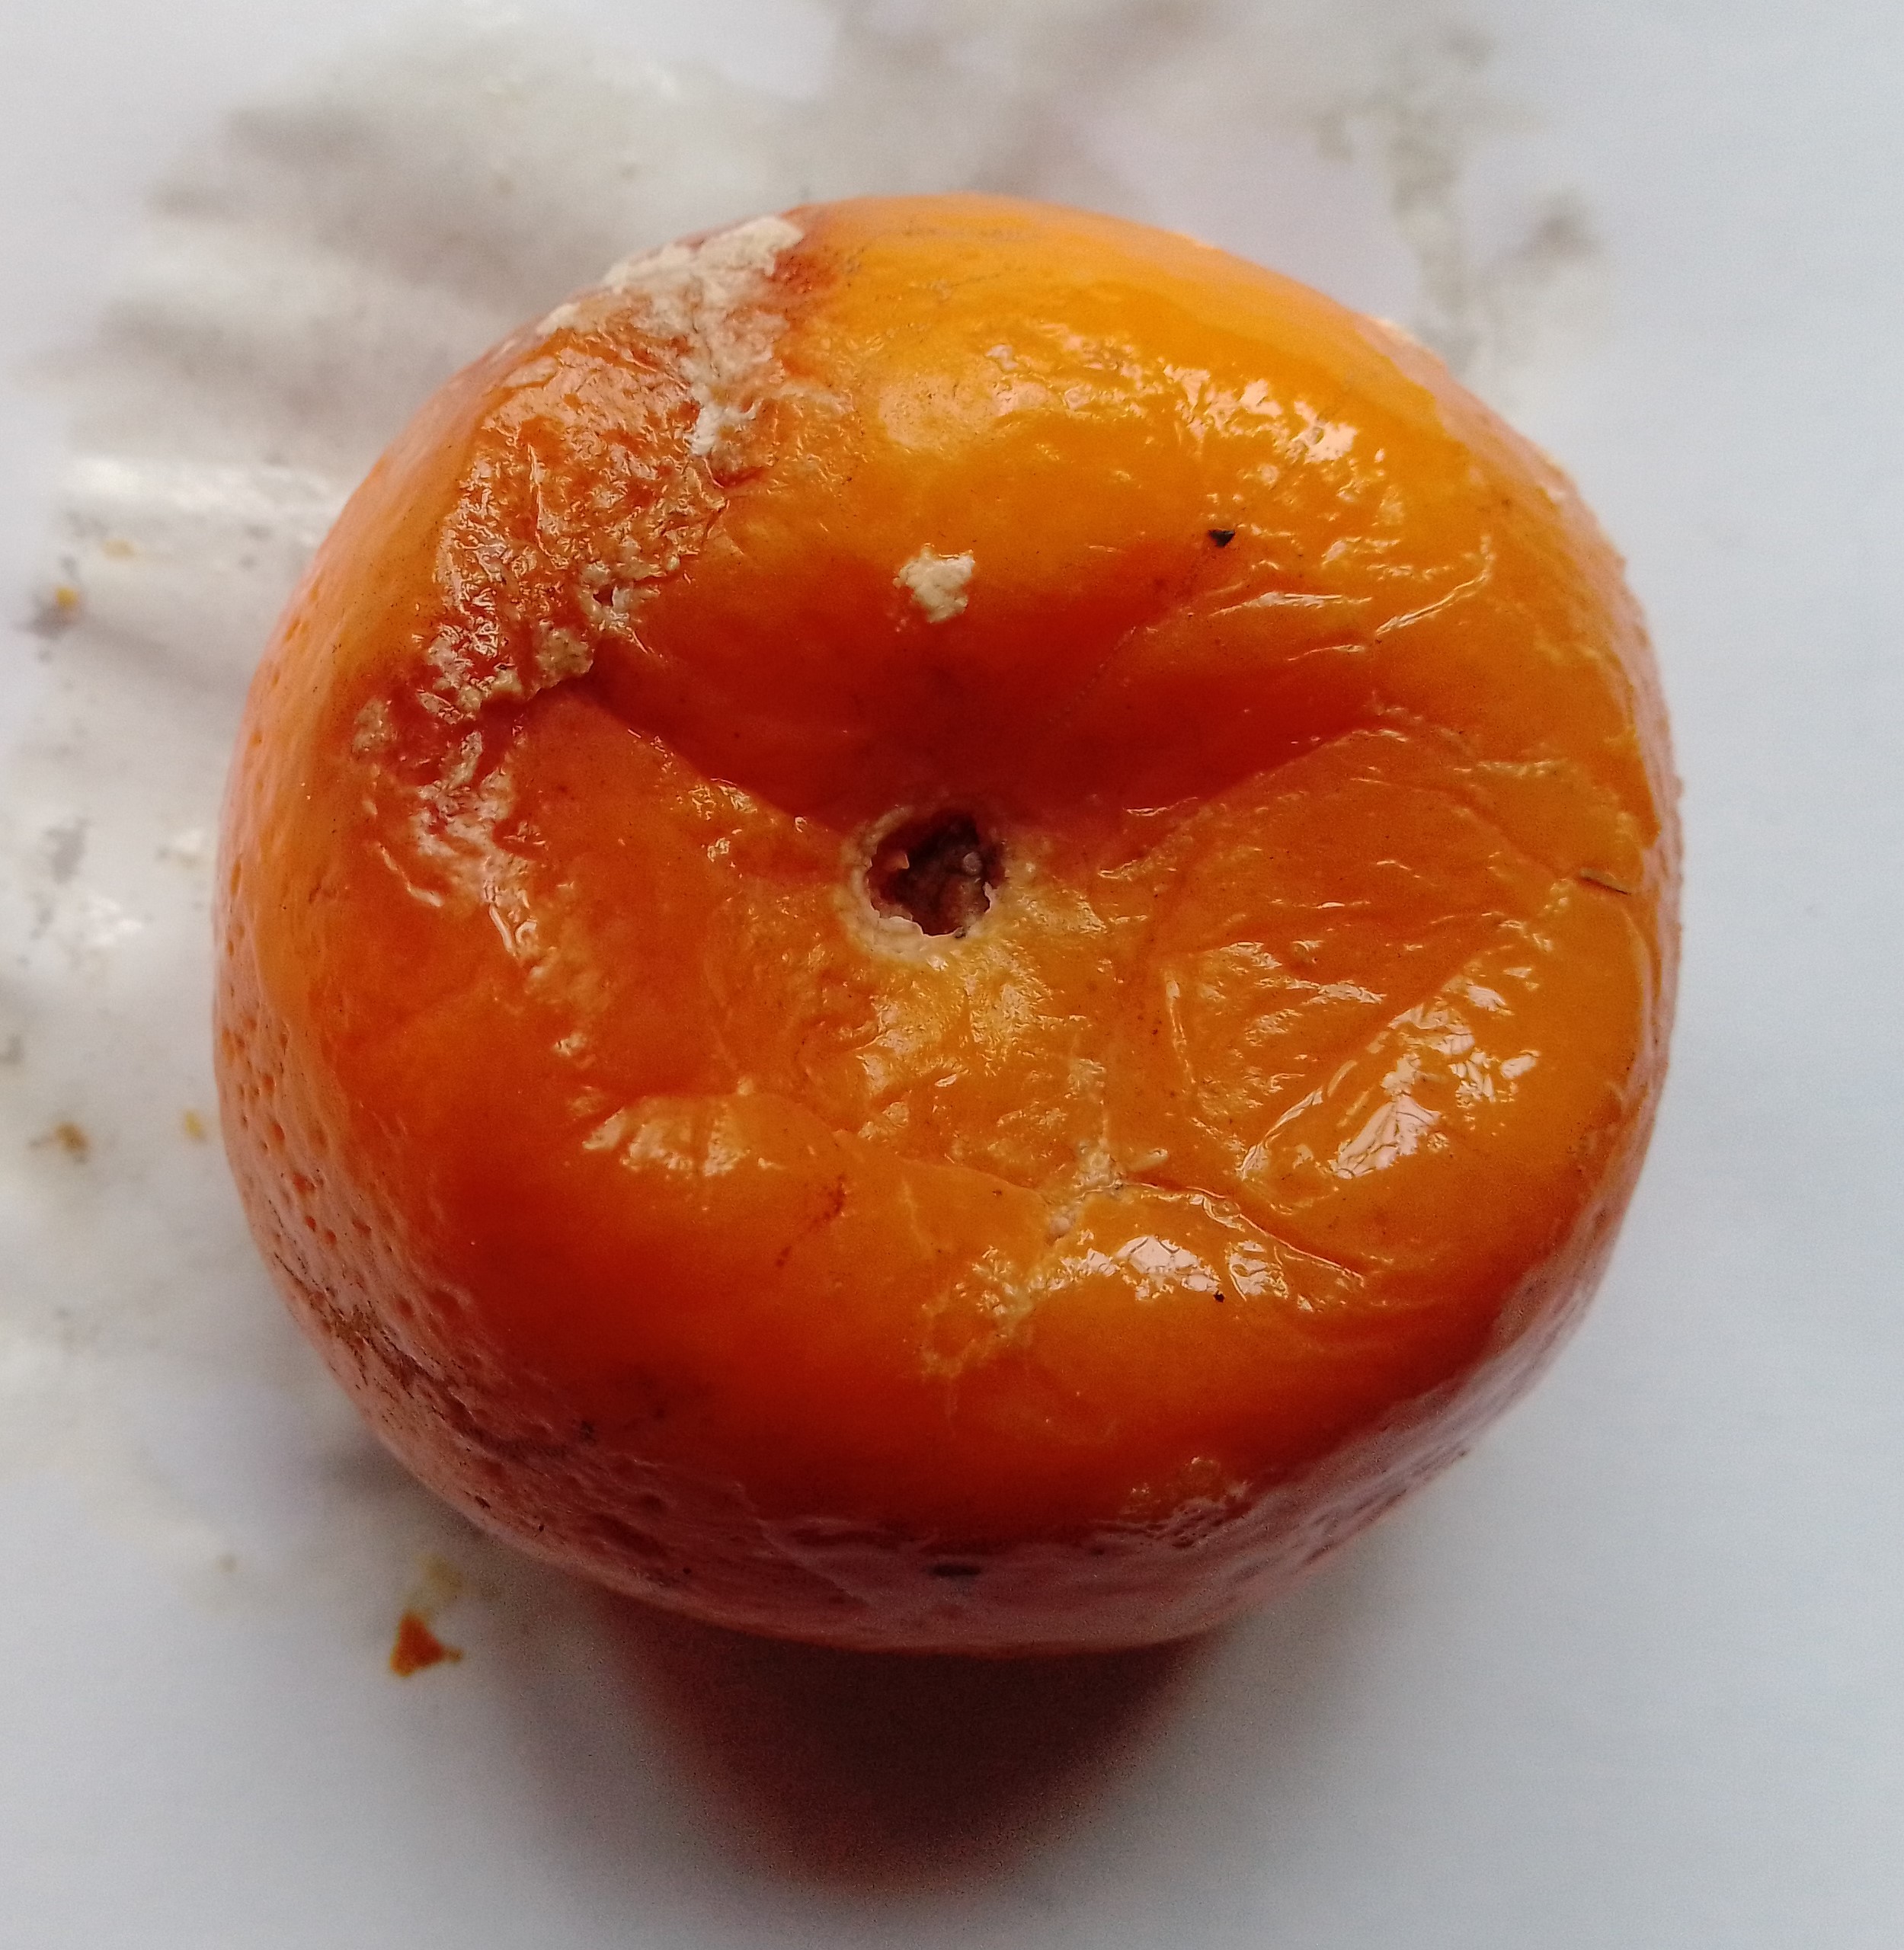
Fruit: orange
Condition: rotten